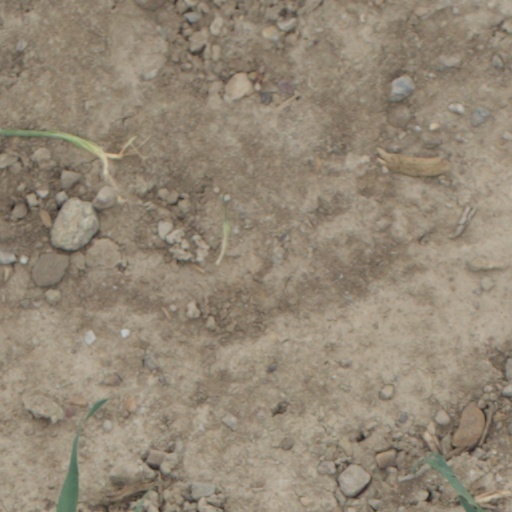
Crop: wheat